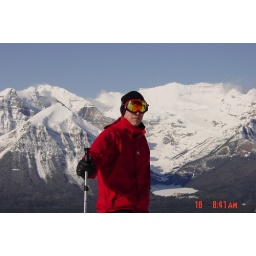
Simon by the lake chateau in the back ground